Fiat 600

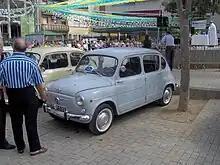
SEAT 800, the sole four-door derivative

In Spain, the 600 model was made under the make of SEAT from 1957 to 1973. Up to 797,319 SEAT 600 were made at time, and the Spanish car maker exported them to a number of countries worldwide.